Straight from the Shoulder (TV program)

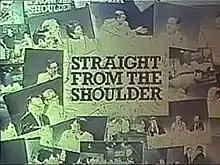
Title card

Straight from the Shoulder is a Philippine television and radio public affairs show broadcast by GMA Radio-Television Arts. Hosted by Louie Beltran, it premiered in 1970 on MBC-11 until in 1972. On January 14, 1987, it returned as a television show in GMA Network. A radio edition also aired on DZRH. The show concluded in September 1994, following Beltran's death.